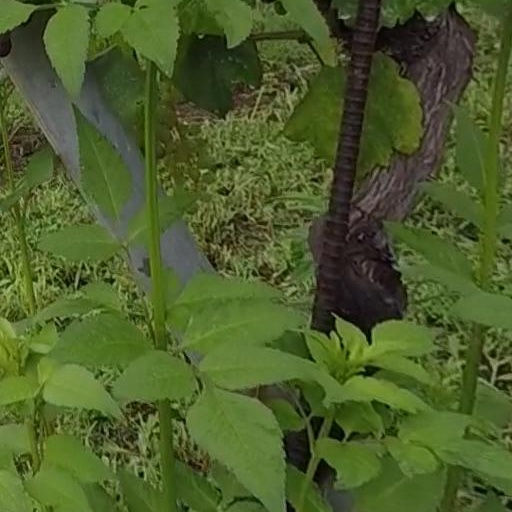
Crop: grape